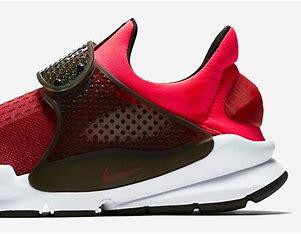
Brand: Nike
Model: Sock Dart